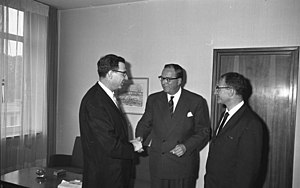
Georg Ferdinand Duckwitz
Georg Ferdinand Duckwitz (i midten) sammen med to amerikanske rabbinere i udenrigsministeriet i Bonn i 1960.
Georg Ferdinand Duckwitz, var en tysk diplomat, der spillede en central rolle i redningen af de danske jøder i 1943.